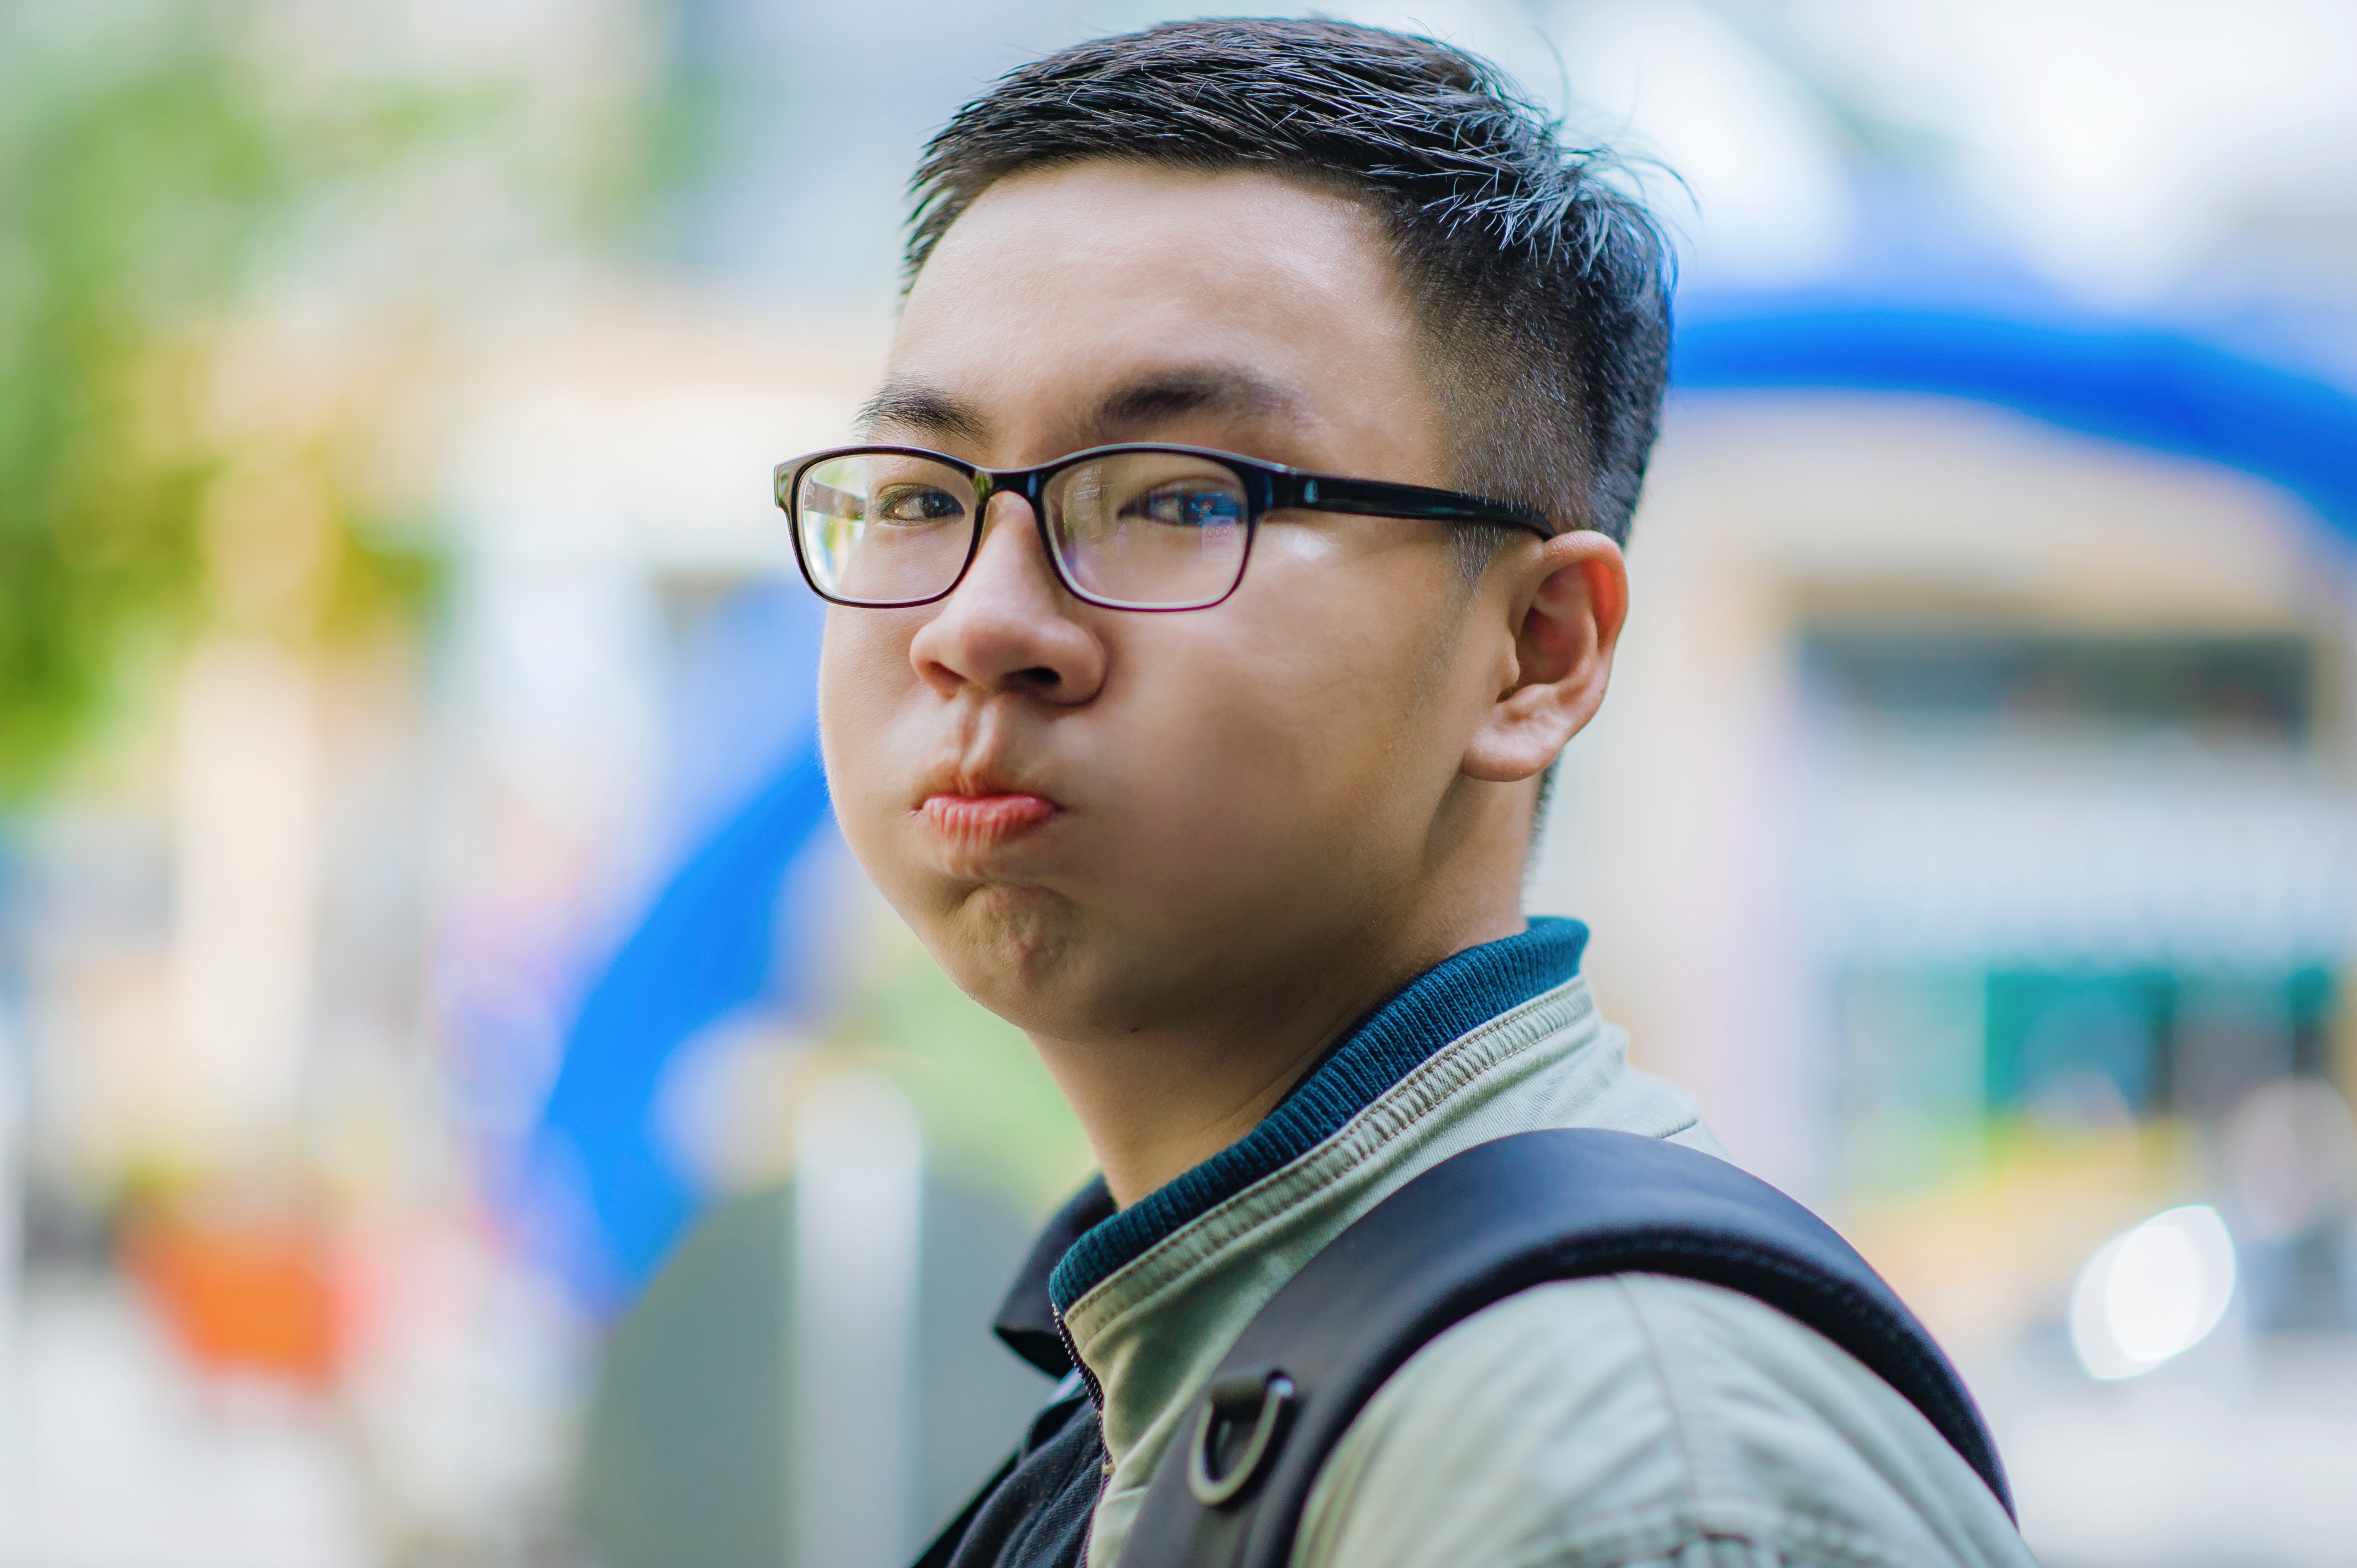
glasses, human, photography, eyewear, smile, ear